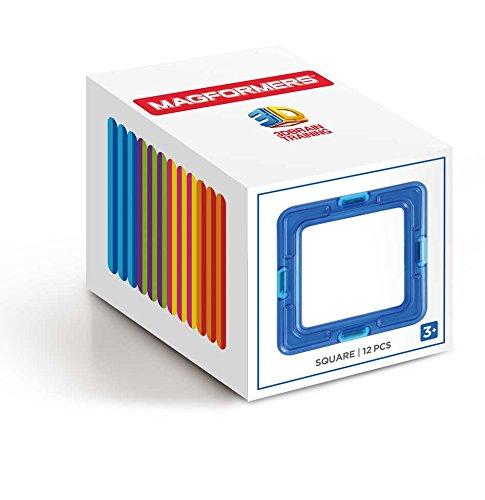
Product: Magformers Square 12 Pieces Rainbow Colors, Educational Magnetic Geometric Shapes Tiles Building STEM Toy Set Ages 3+
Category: Toys & Games | Building Toys
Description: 12 Rainbow Squares.
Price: $19.99
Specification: ProductDimensions:12x12x12inches|ItemWeight:6.4ounces|ShippingWeight:6.4ounces(Viewshippingratesandpolicies)|DomesticShipping:ItemcanbeshippedwithinU.S.|InternationalShipping:ThisitemcanbeshippedtoselectcountriesoutsideoftheU.S.LearnMore|ASIN:B06XJKKMFK|Itemmodelnumber:13011|Manufacturerrecommendedage:3yearsandup